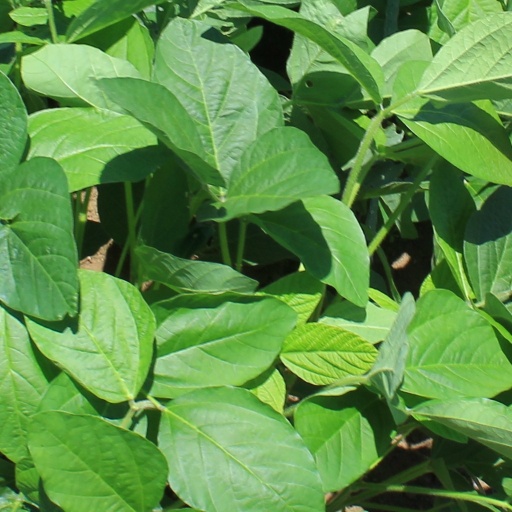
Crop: soybean